Scots College (Rome)

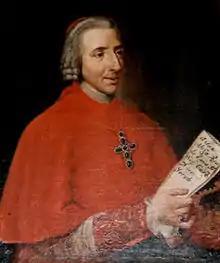
Henry Benedict Stuart, Cardinal Duke of York and great benefactor of the Scots College, from a painting in possession the Scots College.

William Leslie died in 1707, having seen in his lifetime the College become the a main source of priests for the Mission, and in the early eighteenth century the College enjoyed relative prosperity. In 1724, the administration was turned over to Italian Jesuits at the request of the Scottish clergy due to their discontent with the administration. The College was not left untouched by the Jansenist crisis which had an effect on the Scottish Church in the 1730s and 1740s. Happy years followed under the rector-ship of Lorenzo Alticozzi, who cleared debts and was able to refurbish and enlarge the college villa at Marino. Notable students of this era included George Hay, John Geddes and Charles Erskine. The students were educated in philosophy and theology by the Jesuits at the Roman College. However, the Alticozzi era came to a dramatic end in 1766 whereupon the death of the Old Pretender, the rectors of the British colleges in the city, with Cardinal York and others, chose to recognise Charles Edward Stuart as King Charles III. This was against the policy of the Pope who had decided to recognise the Hanoverian monarchs. Therefore all the British Rectors, including Alticozzi, were removed from office and banished by Papal order.